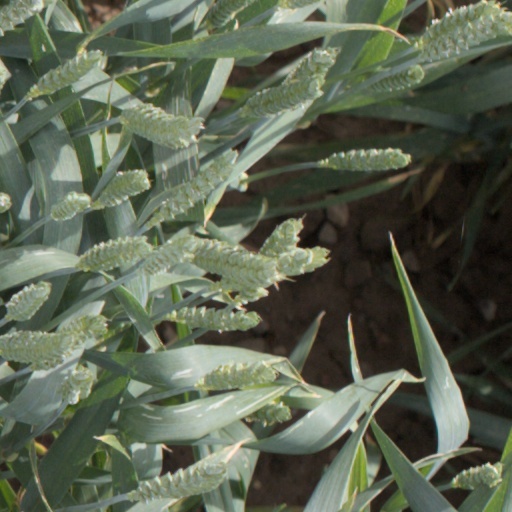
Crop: wheat